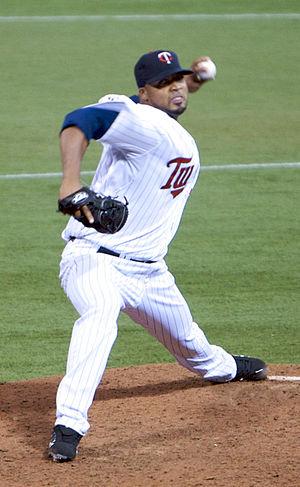
Francisco Casillas Liriano est un lanceur gaucher des Astros de Houston de la Ligue majeure de baseball.
Le Retour de l'année est une récompense annuelle décernée par les Ligues majeures de baseball. Le prix est remis à l'athlète s'étant illustré sur le terrain après une ou plusieurs saisons difficiles.